Standedge Tunnels

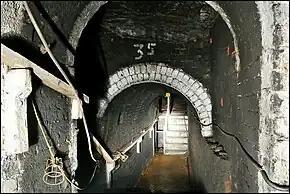
One of the connecting passageways between tunnels

A unlined section of tunnel collapsed in April 1894 blocking the tunnel for a week. On 1 August 1894, the new tunnel was passed for use by inspector Major Yorke. The opening of the double-track tunnel provided additional capacity for the L&NWR, allowing them to temporarily close the single bores for maintenance. As of 2018, excluding the London Underground, the double-track bore is the fifth-longest UK rail tunnel, after the High Speed 1 tunnels for the Thames Estuary and English Channel, the Severn Tunnel on the Great Western Main Line, and the Totley Tunnel on the Sheffield to Manchester route.